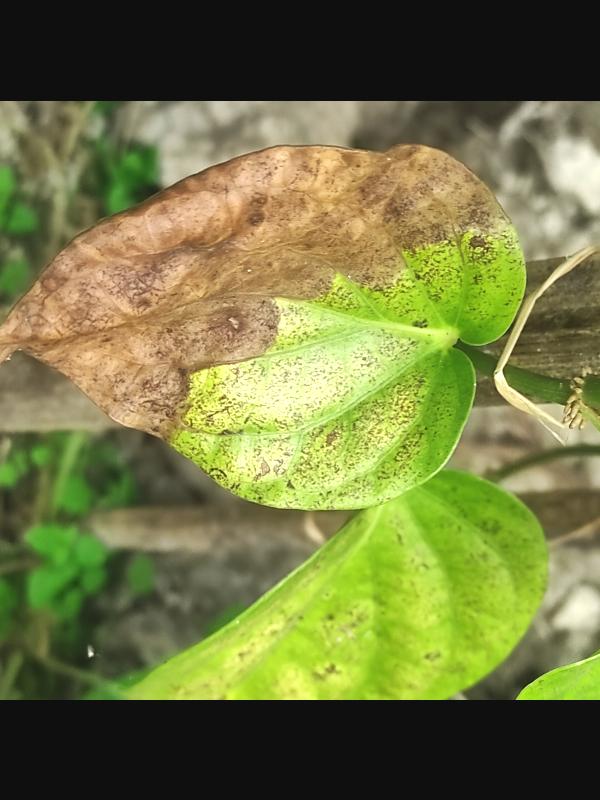
Label: Fungal_Brown_Spot_Disease